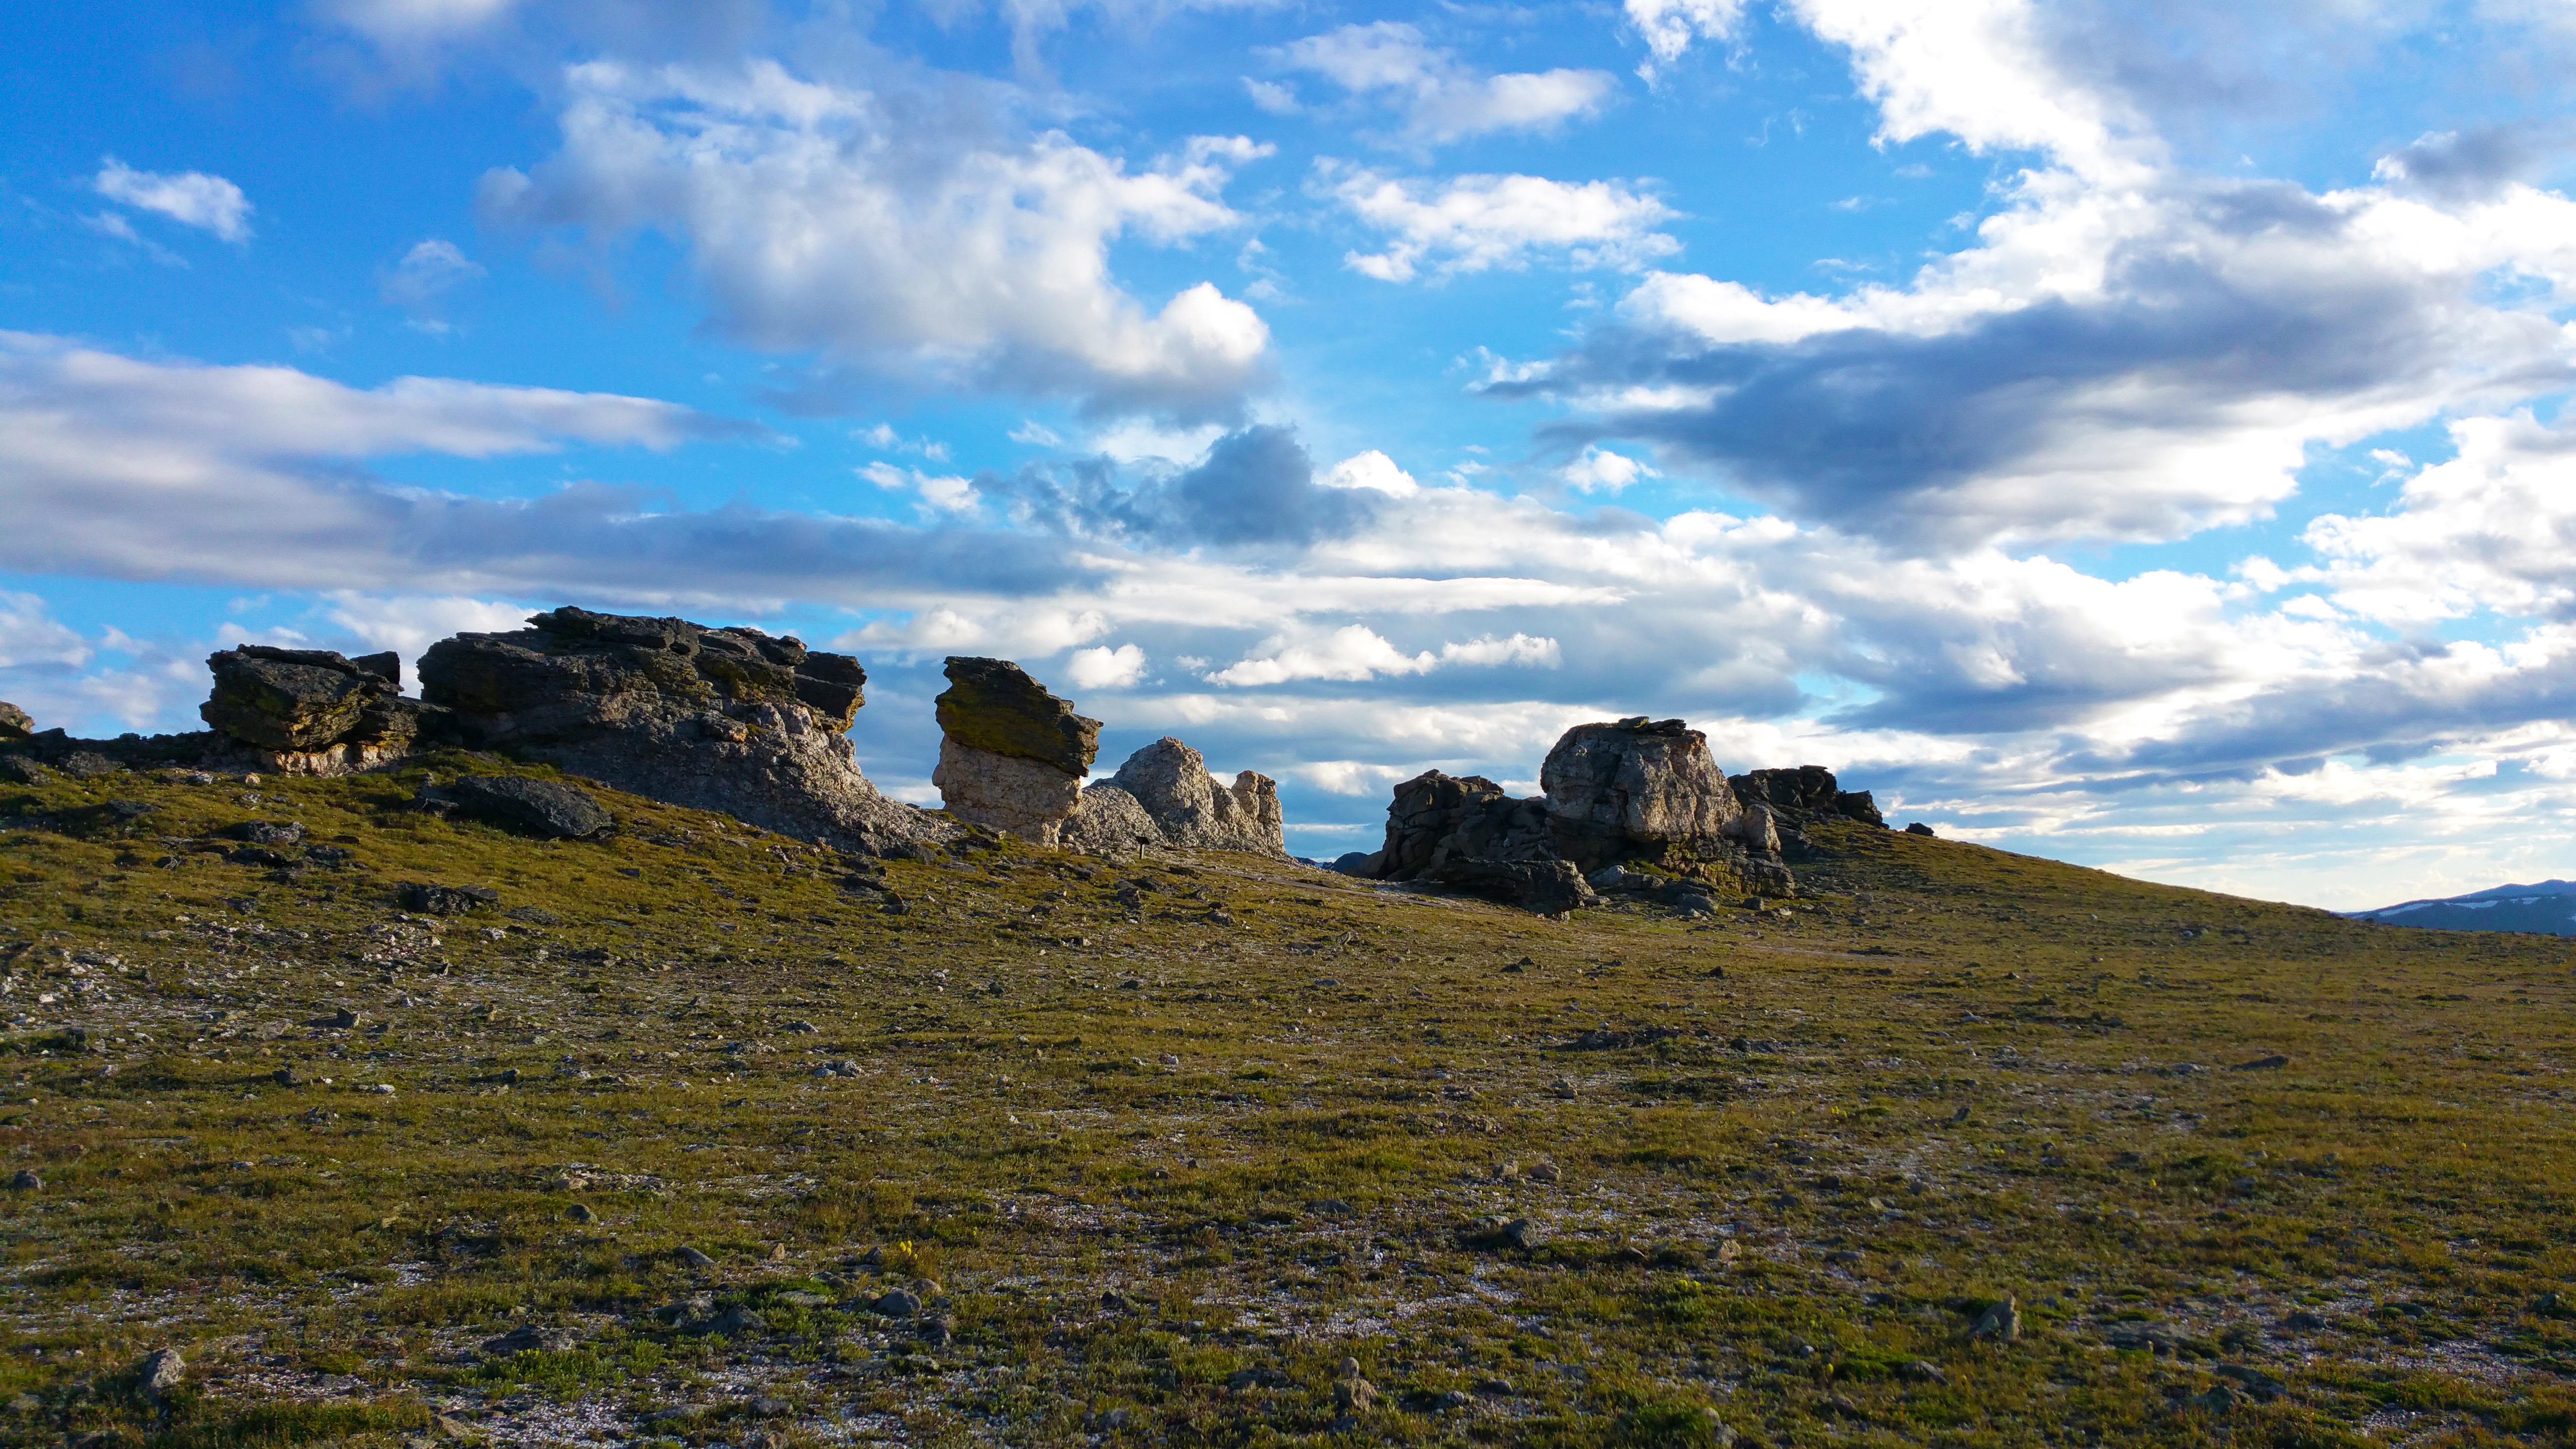
landscape, nature, rock, horizon, wilderness, mountain, cloud, sky, meadow, hill, adventure, peak, mountain range, cliff, environment, scenic, highland, terrain, national park, ridge, summit, rocks, grassland, plateau, inspiring, fell, loch, ecosystem, geographic, landform, natural landscapes, rocky mountain national park, colored rocks, colorado national park, beautiful mountains, monumental landscapes, geographical feature, mountainous landforms